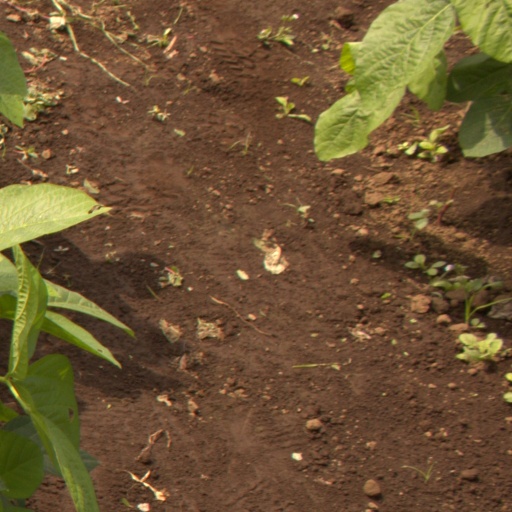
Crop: soybean